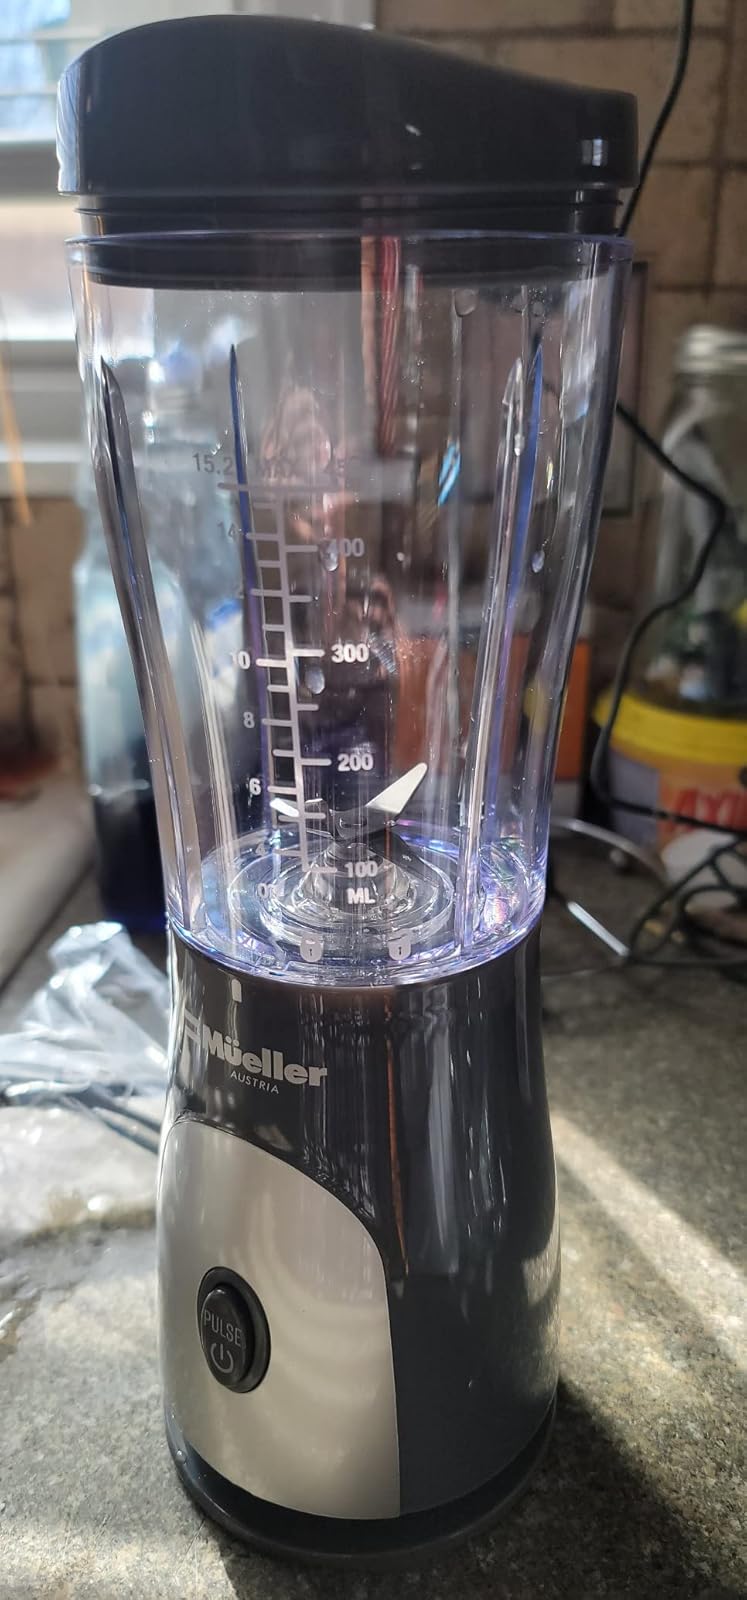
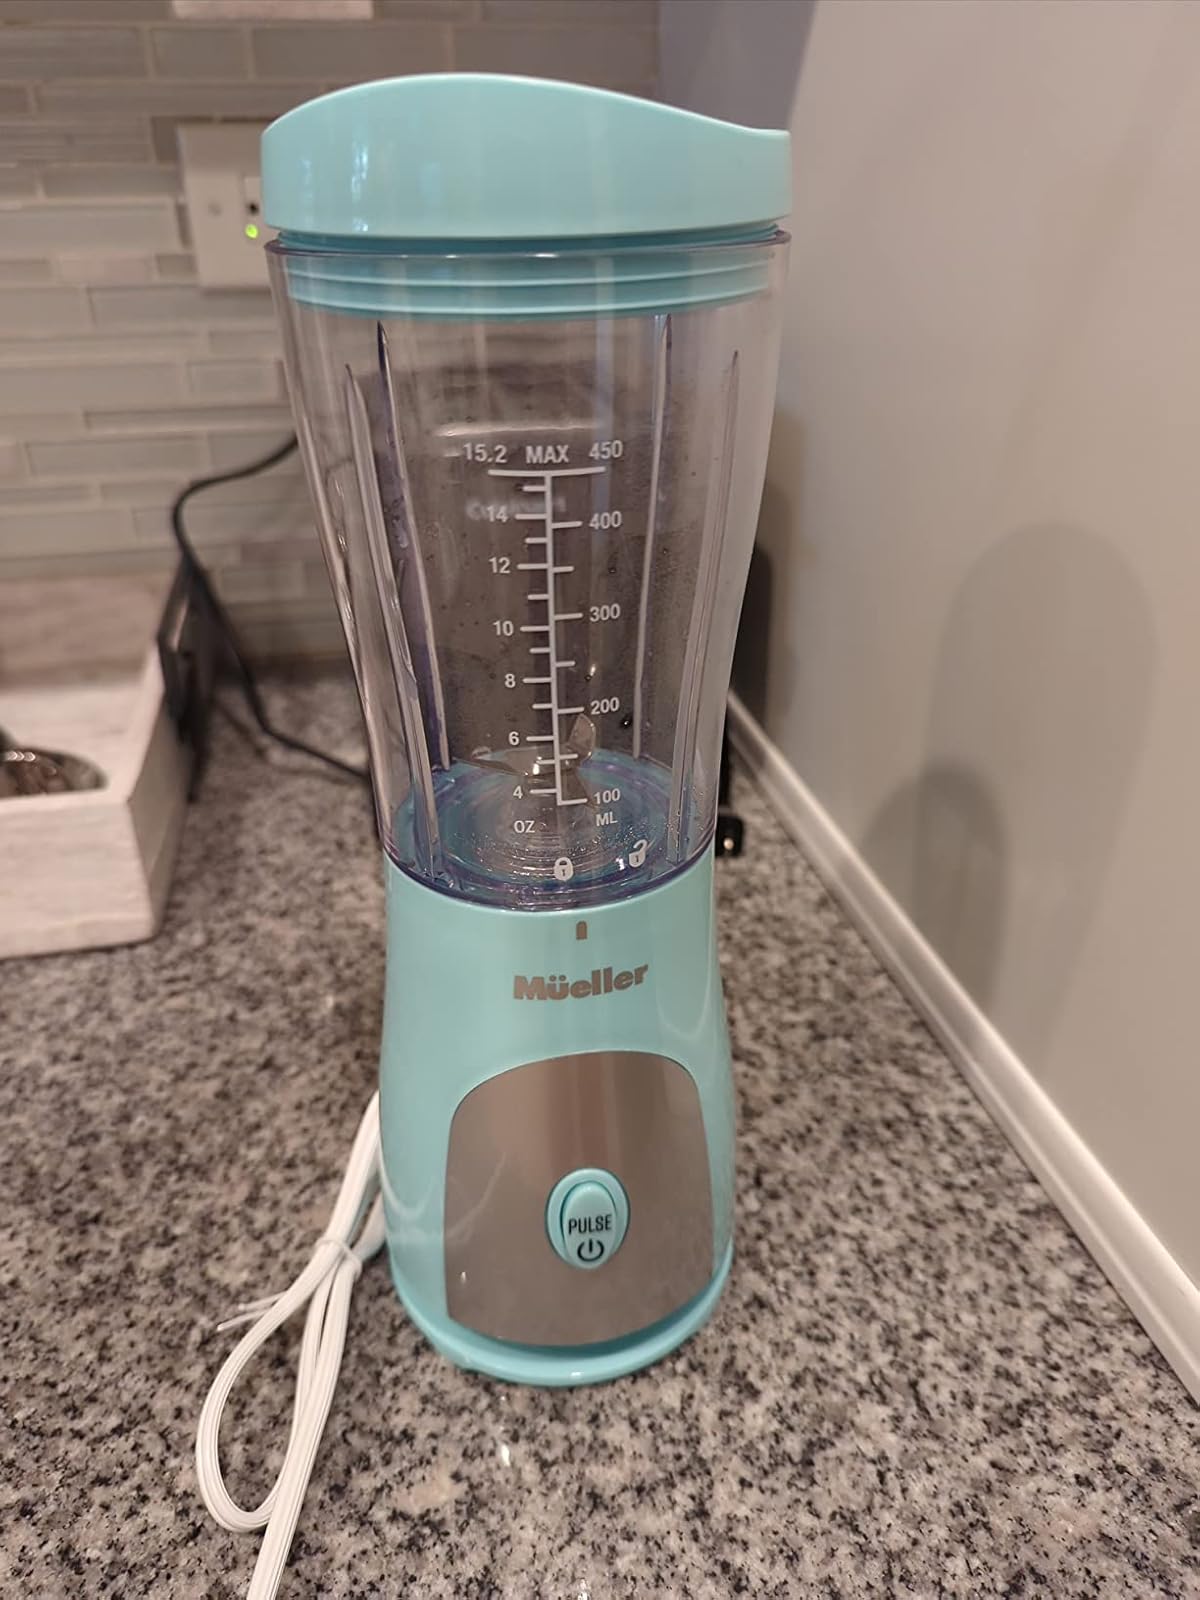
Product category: items_blender
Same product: no